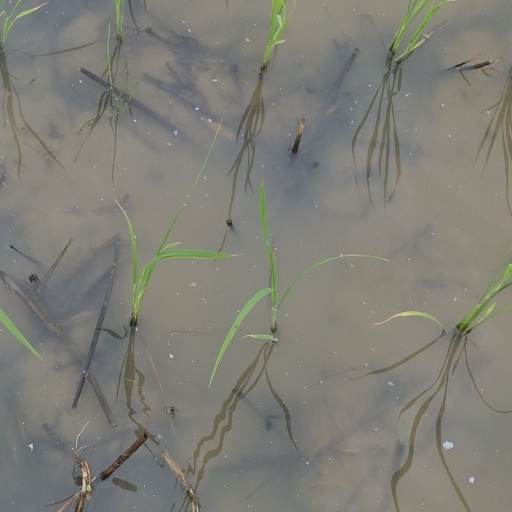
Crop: rice